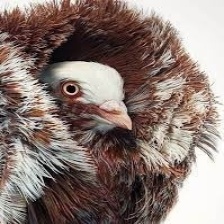
Species: JACOBIN PIGEON
Scientific name: COLUMBA LIVIA